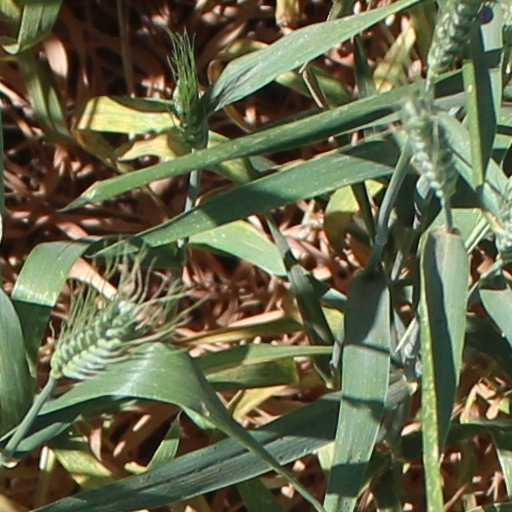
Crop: wheat